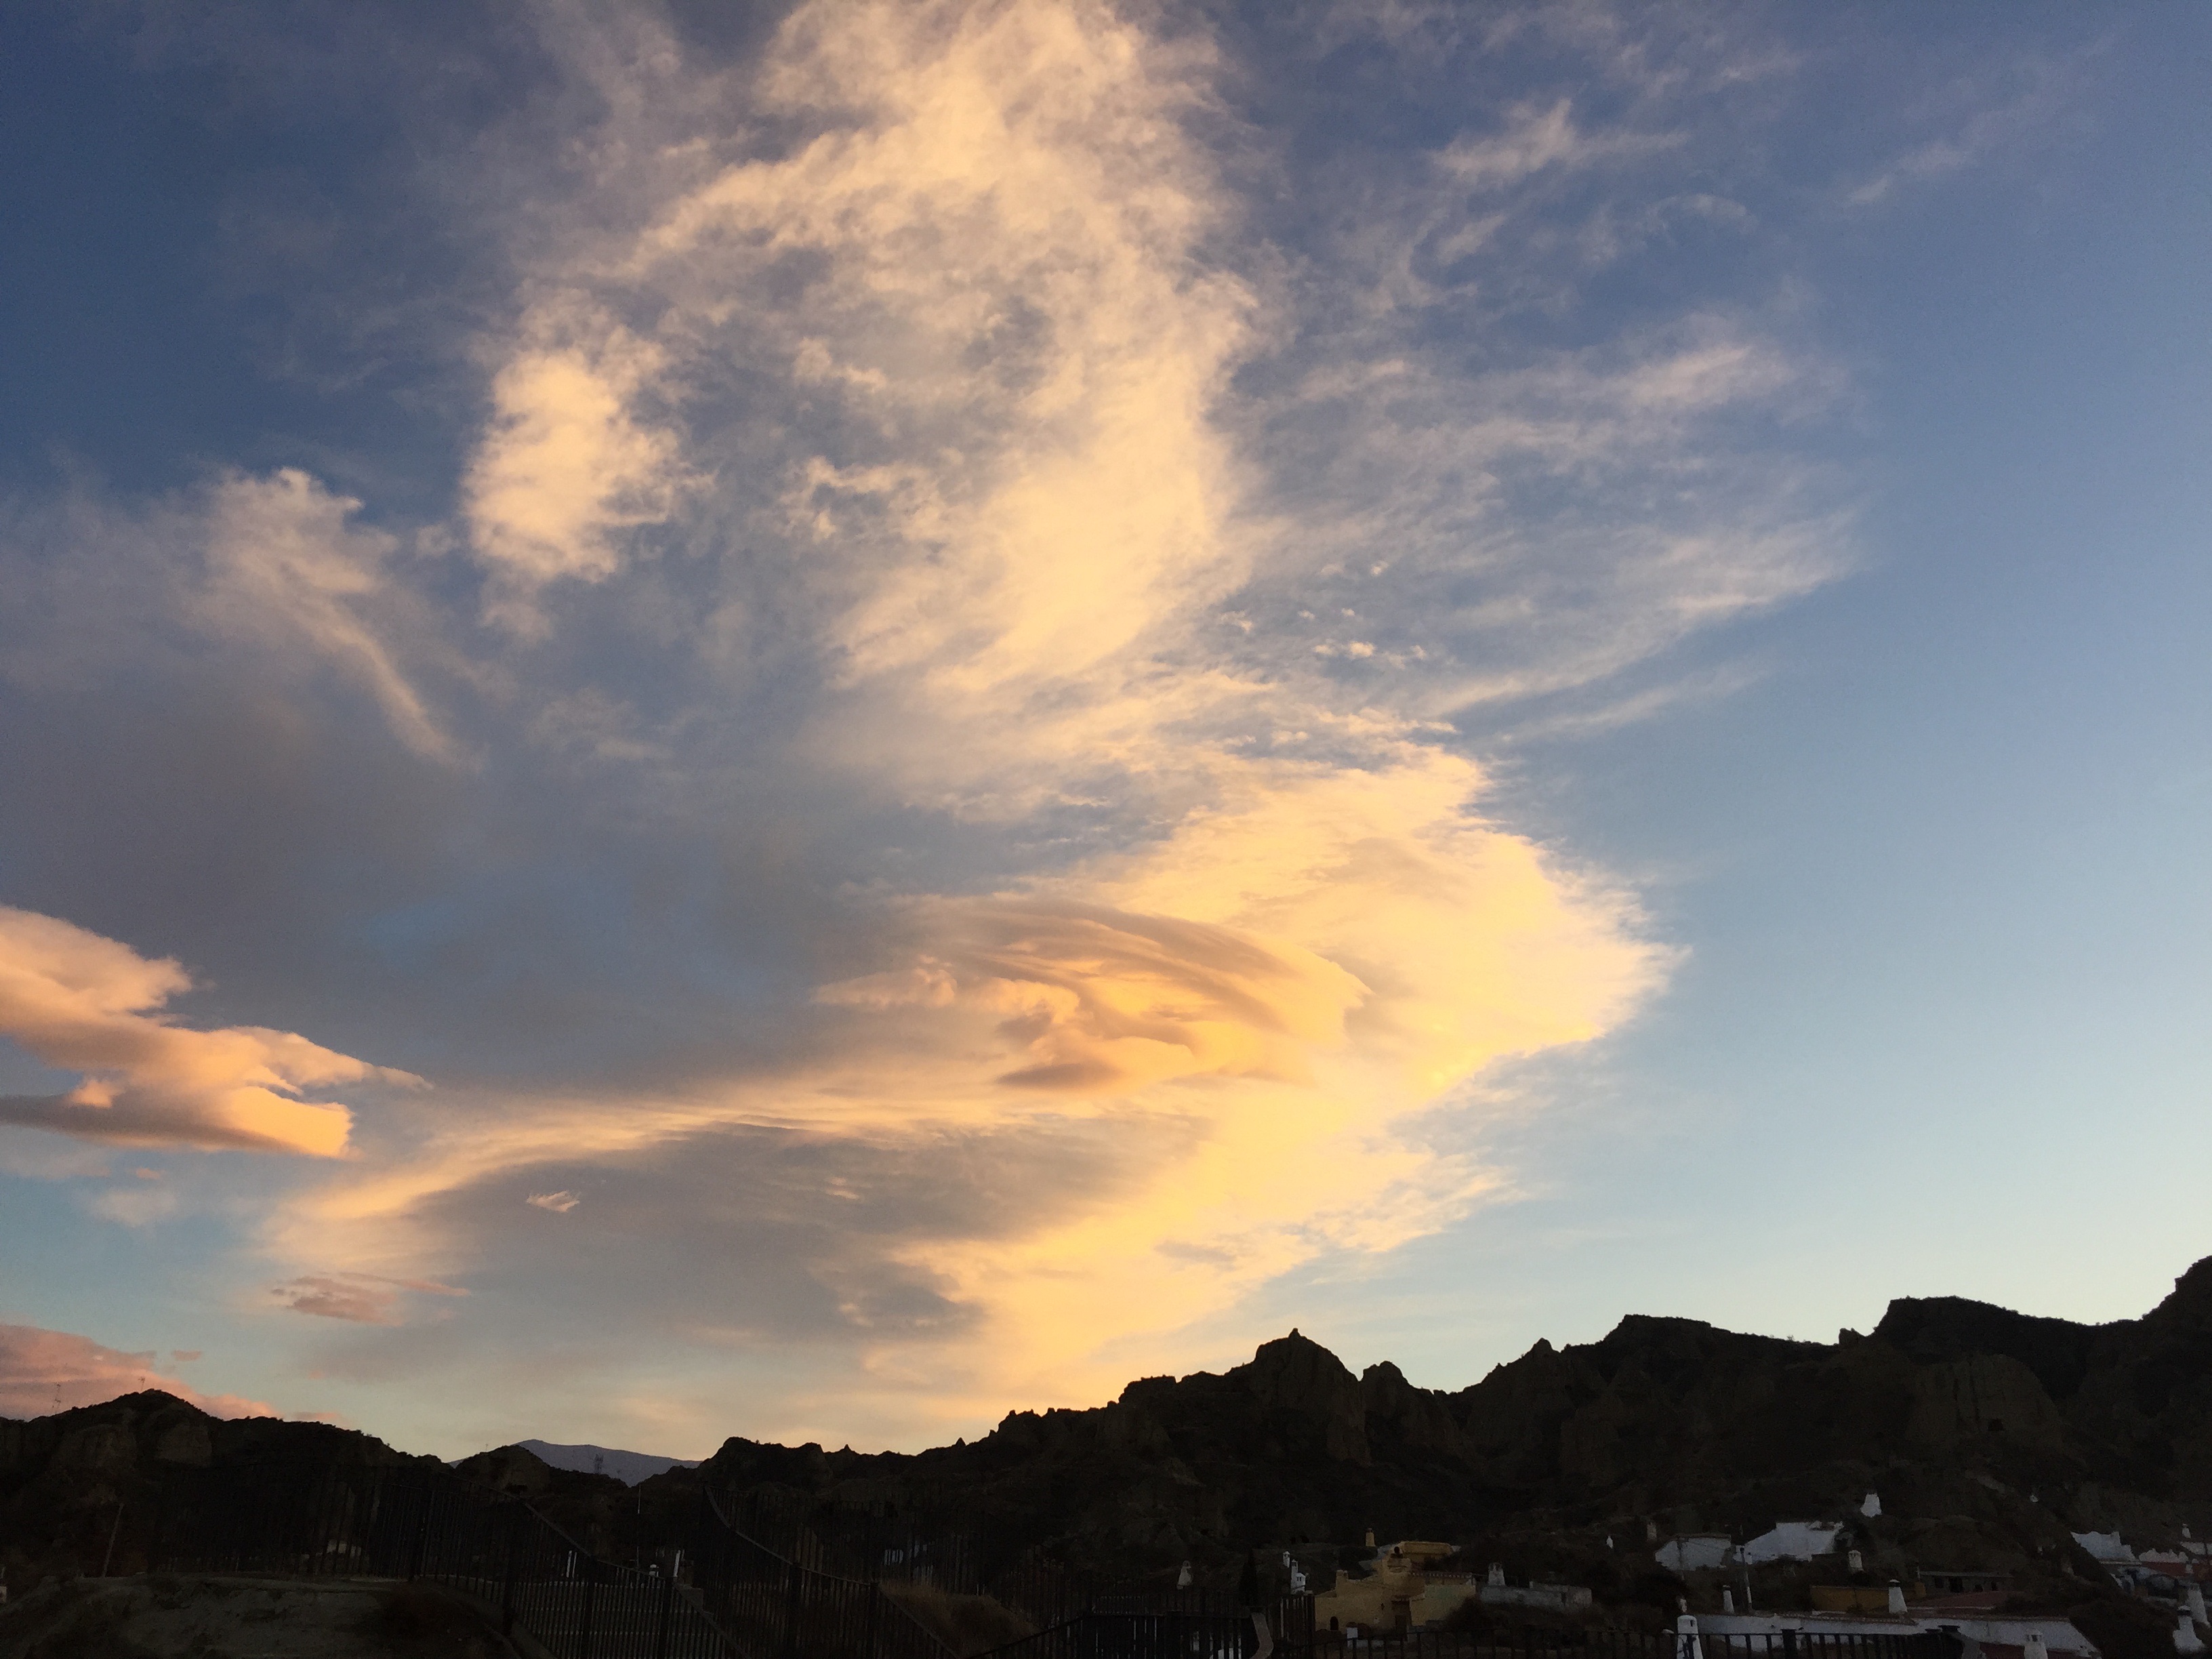
sea, horizon, mountain, cloud, sky, sun, sunrise, sunset, sunlight, morning, hill, dawn, atmosphere, dusk, evening, reflection, afterglow, meteorological phenomenon